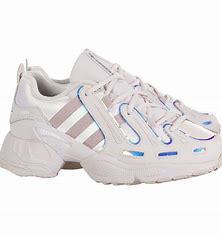
Brand: Adidas
Model: EQT Gazelle